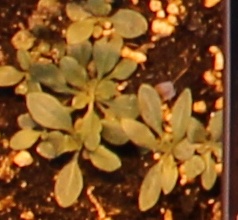
Label: Horseweed